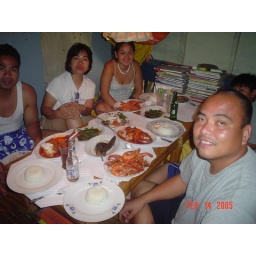
We were offered this space hidden in the roof of a travel agent when the restaurant across the road was full.